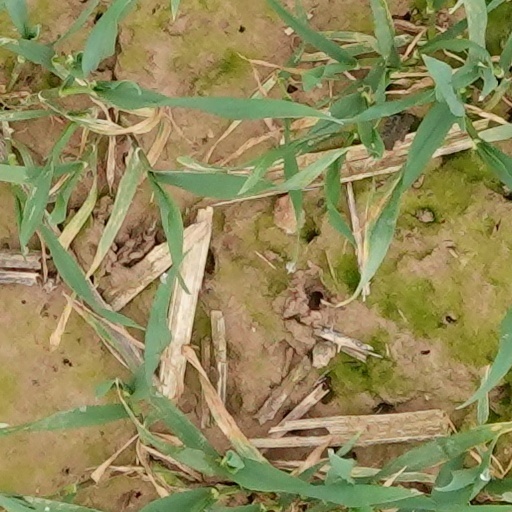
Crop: wheat